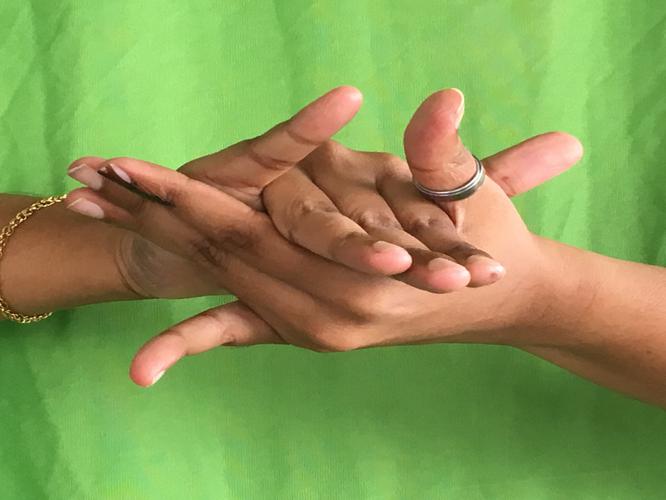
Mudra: Kurma
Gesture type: double_hand